Mount Ghiuselev

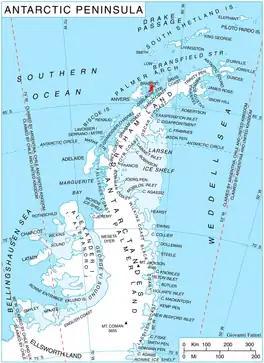
Location of Brabant Island in the Antarctic Peninsula region.

Mount Ghiuselev is the ice-covered mountain of elevation 1082 m in Avroleva Heights on Brabant Island in the Palmer Archipelago, Antarctica. It has steep and partly ice-free north and northwest slopes, and surmounts Mitev Glacier to the northwest, Pampa Passage to the southeast and Svetovrachene Glacier to the southwest.